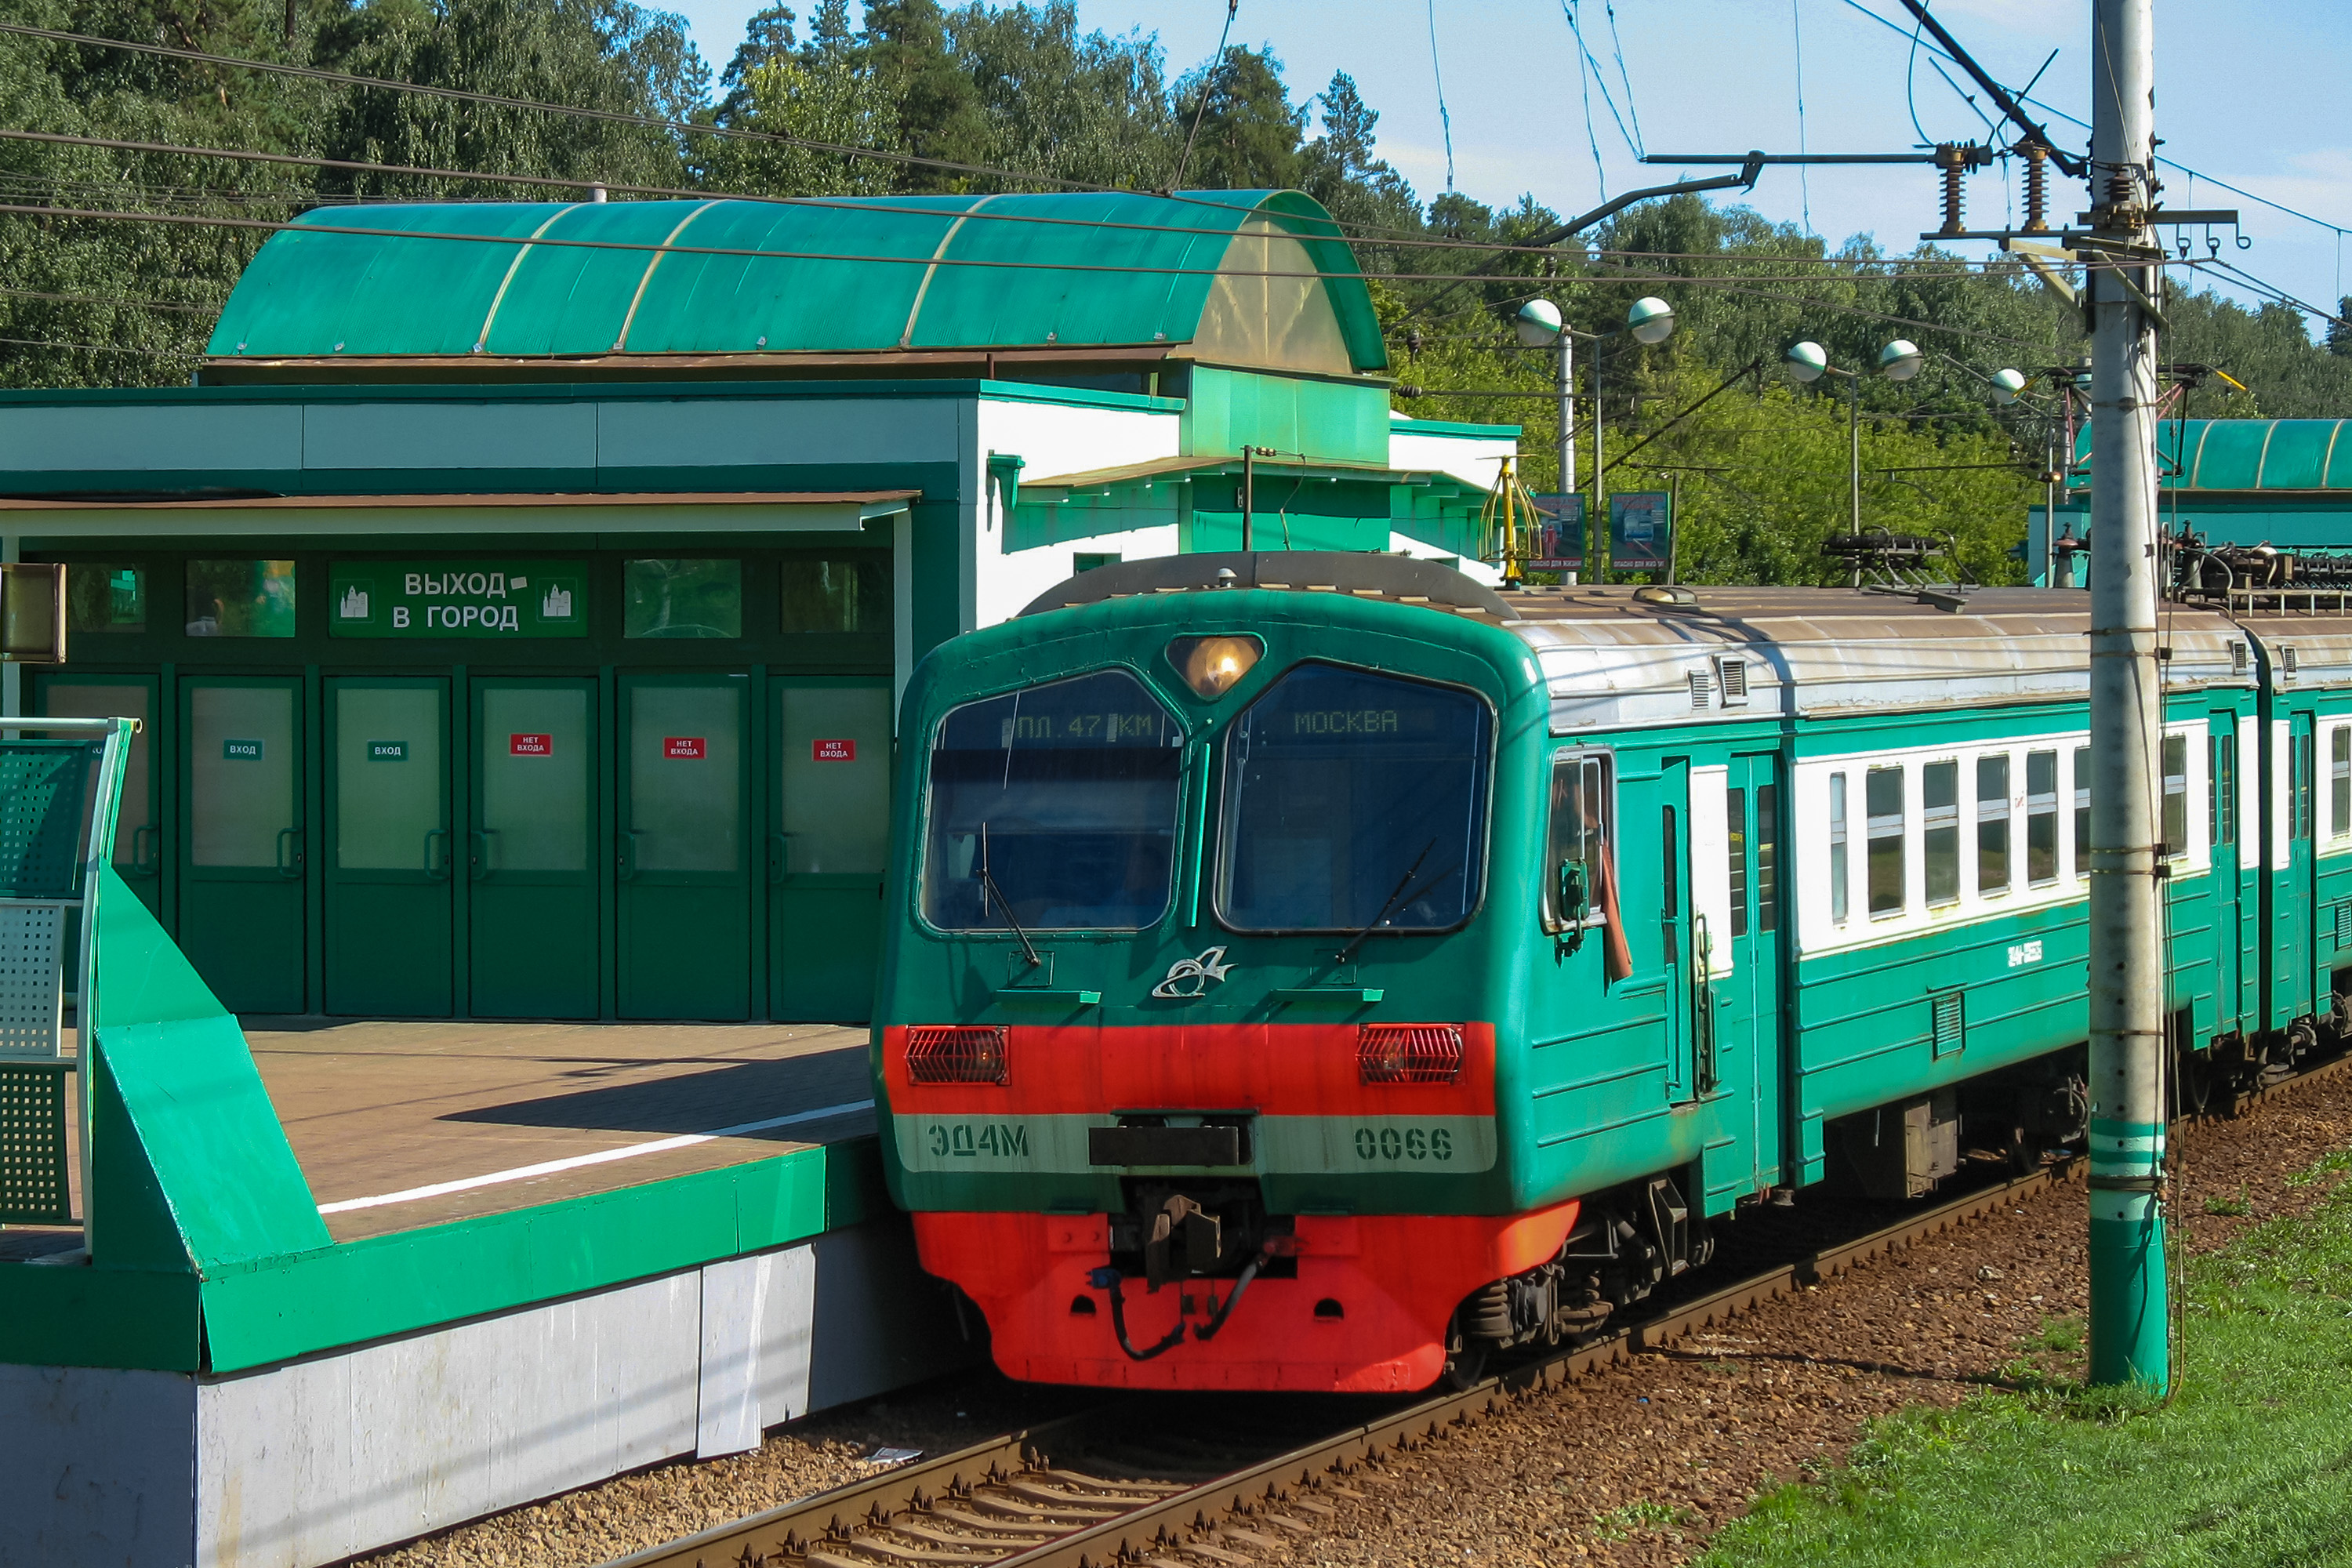
electric train, rails, train, station, wagons, railway, traffic, transport, summer, memories, warmth, locomotive, mode of transport, track, rolling stock, electricity, overhead power line, electrical network, public transport, passenger car, iron, electrical supply, machine, parallel, public utility, engineering, teal, railroad car, pole, metal, rolling, cable, wire, electrical wiring, classic, windscreen wiper, train station, electric locomotive, transport hub, headlamp, steel